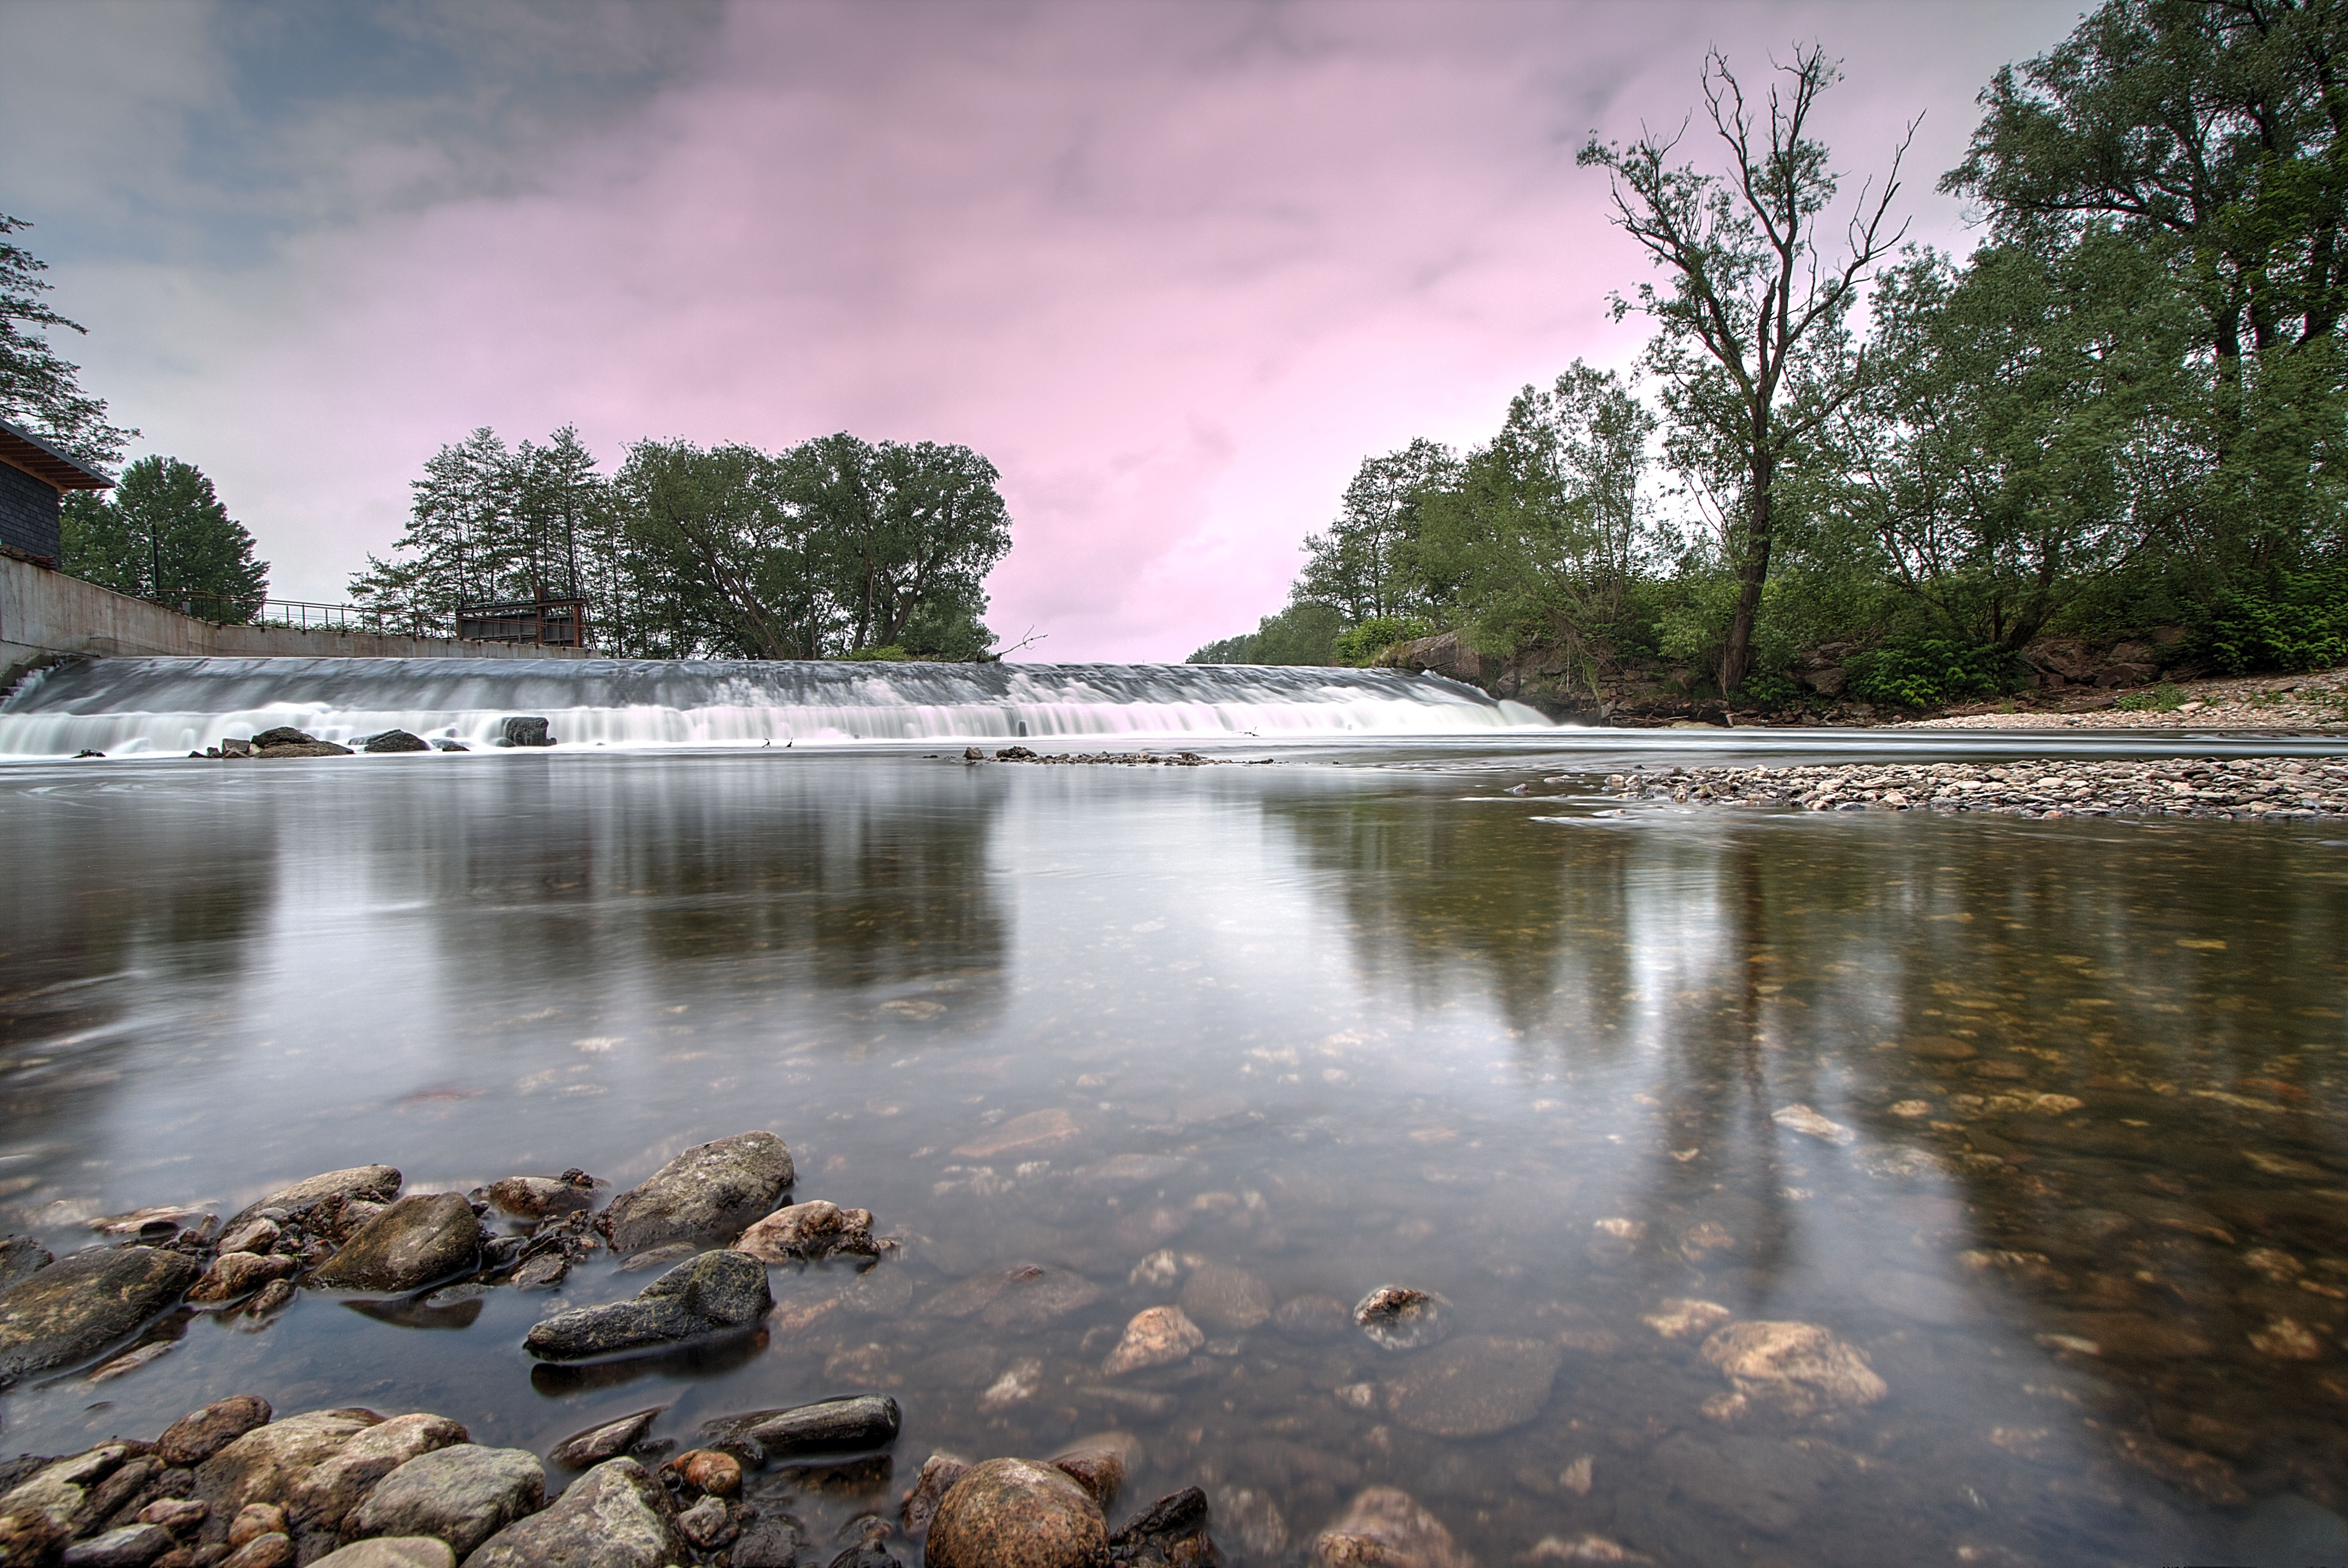
landscape, tree, water, nature, rock, morning, shore, lake, river, pond, stream, reflection, reservoir, body of water, hdr, water feature, fluent, trough, atmospheric phenomenon